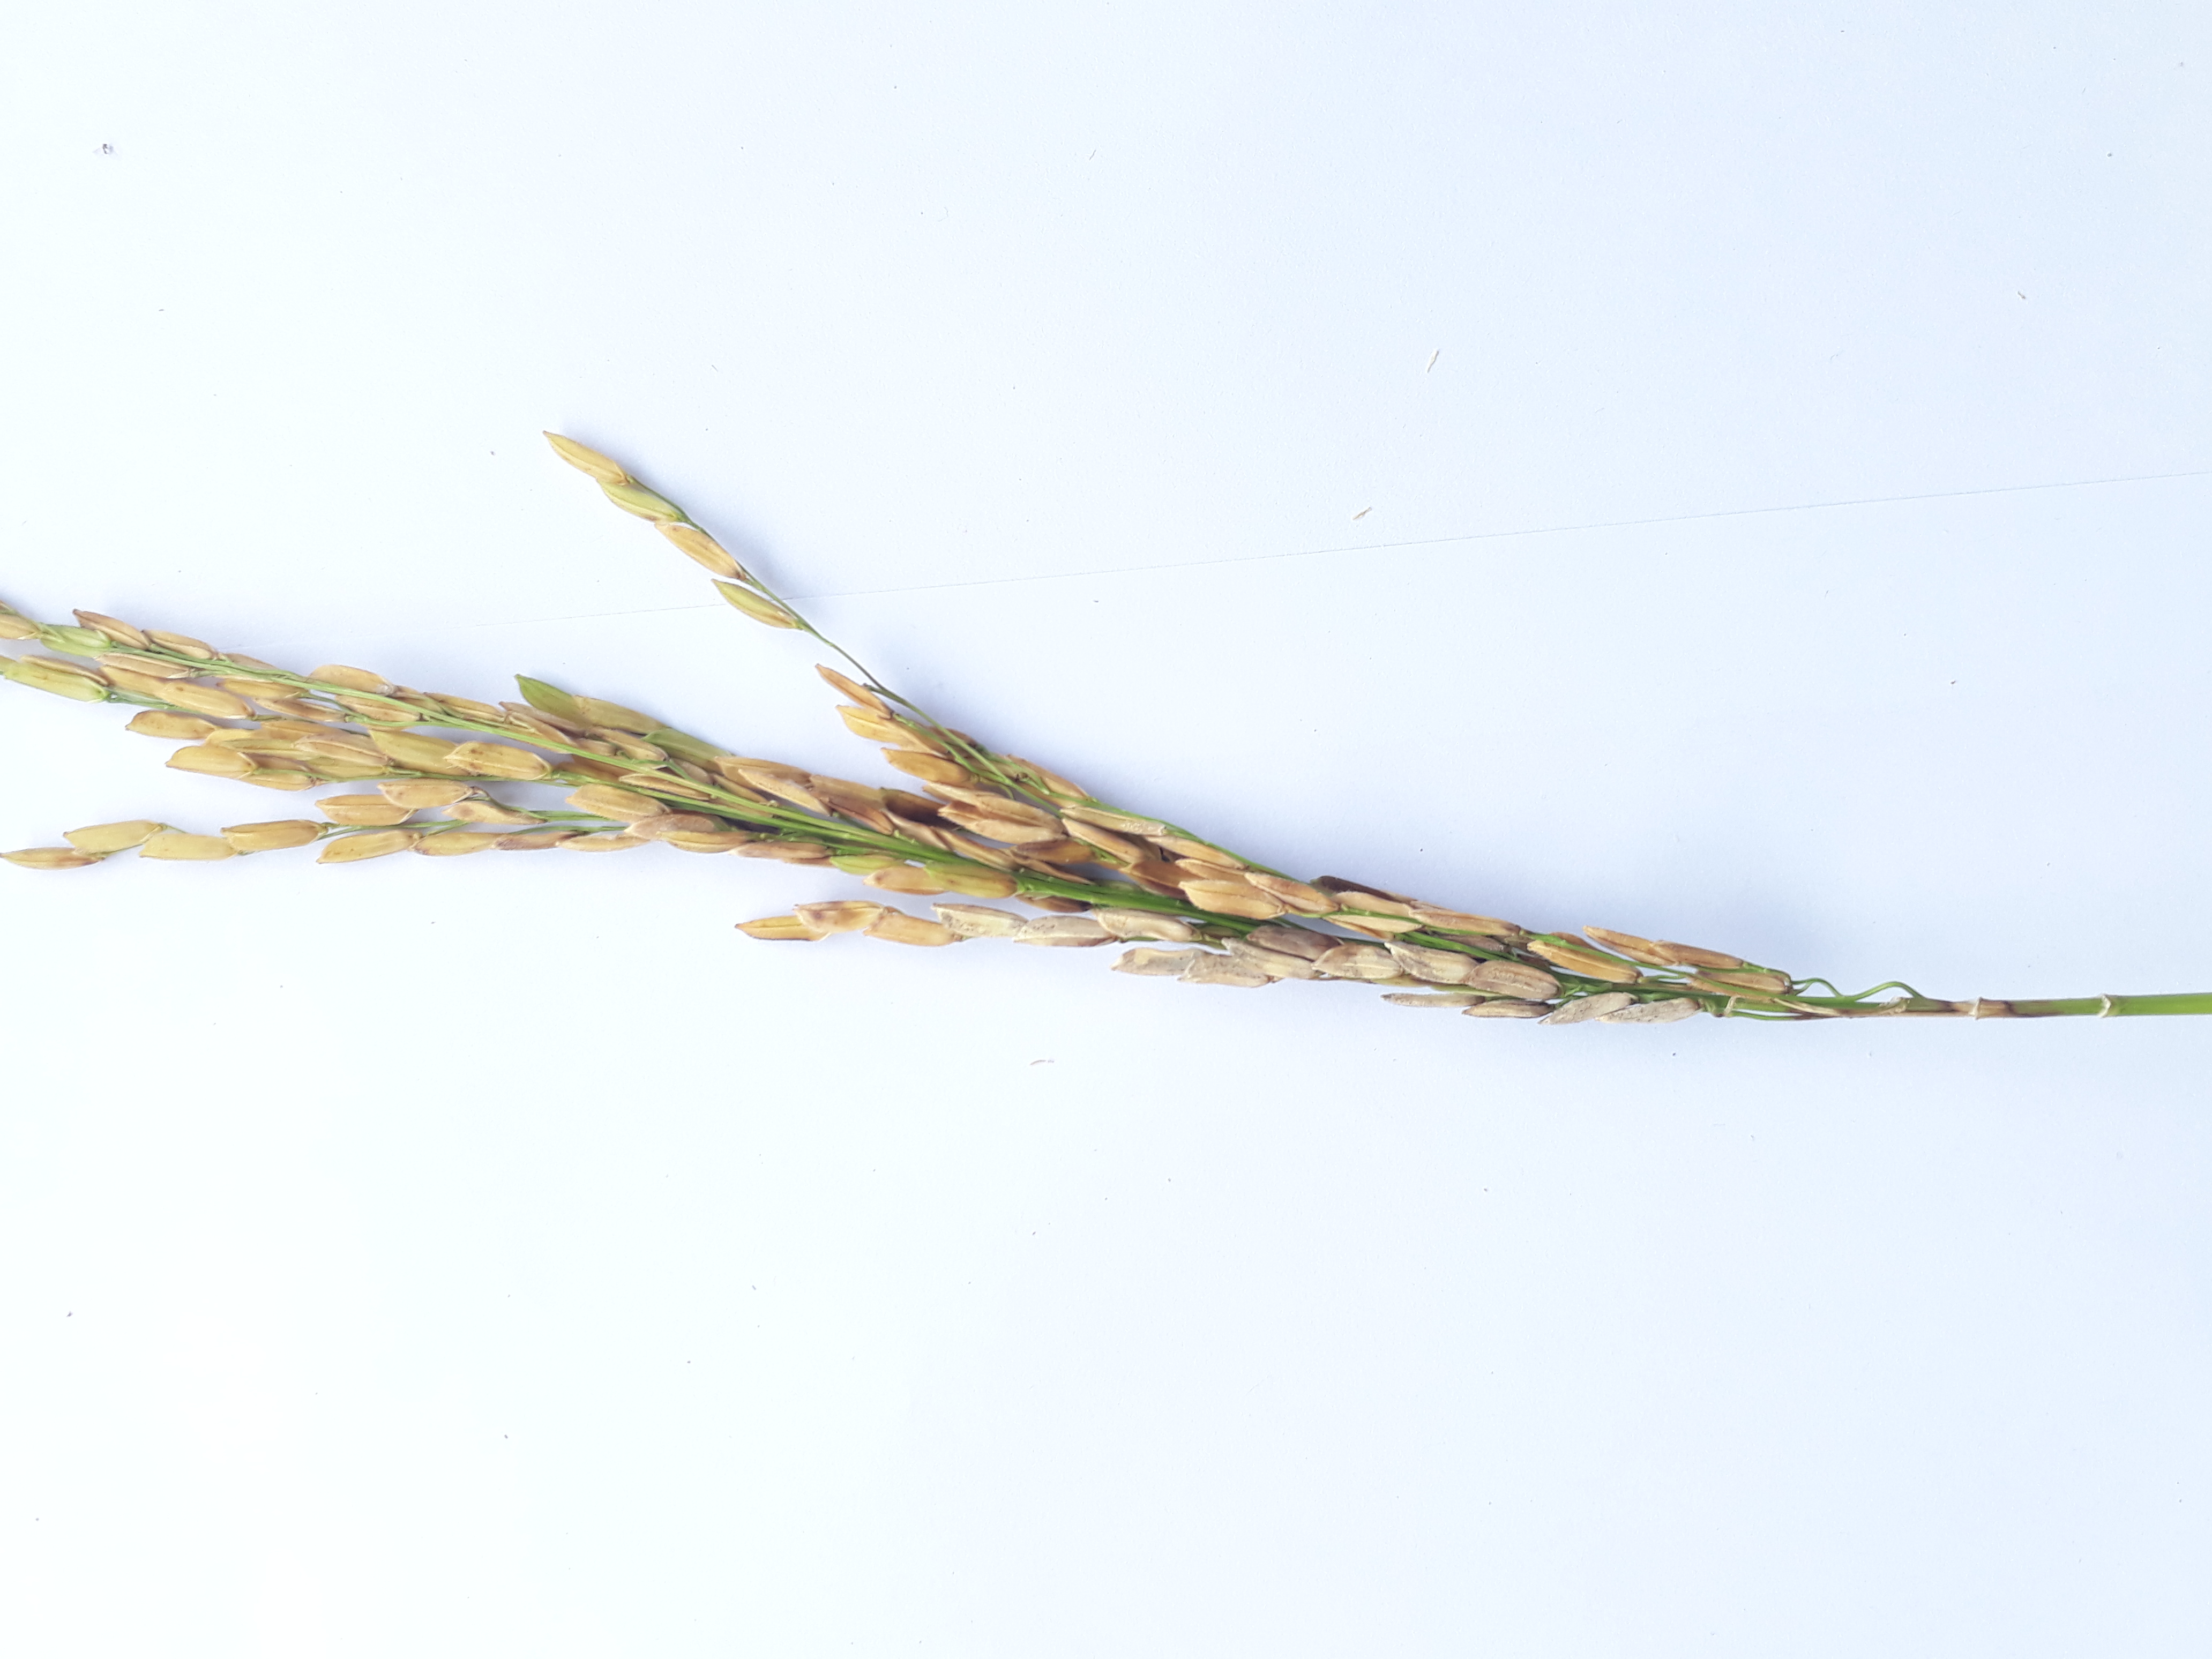
Label: Very Damage